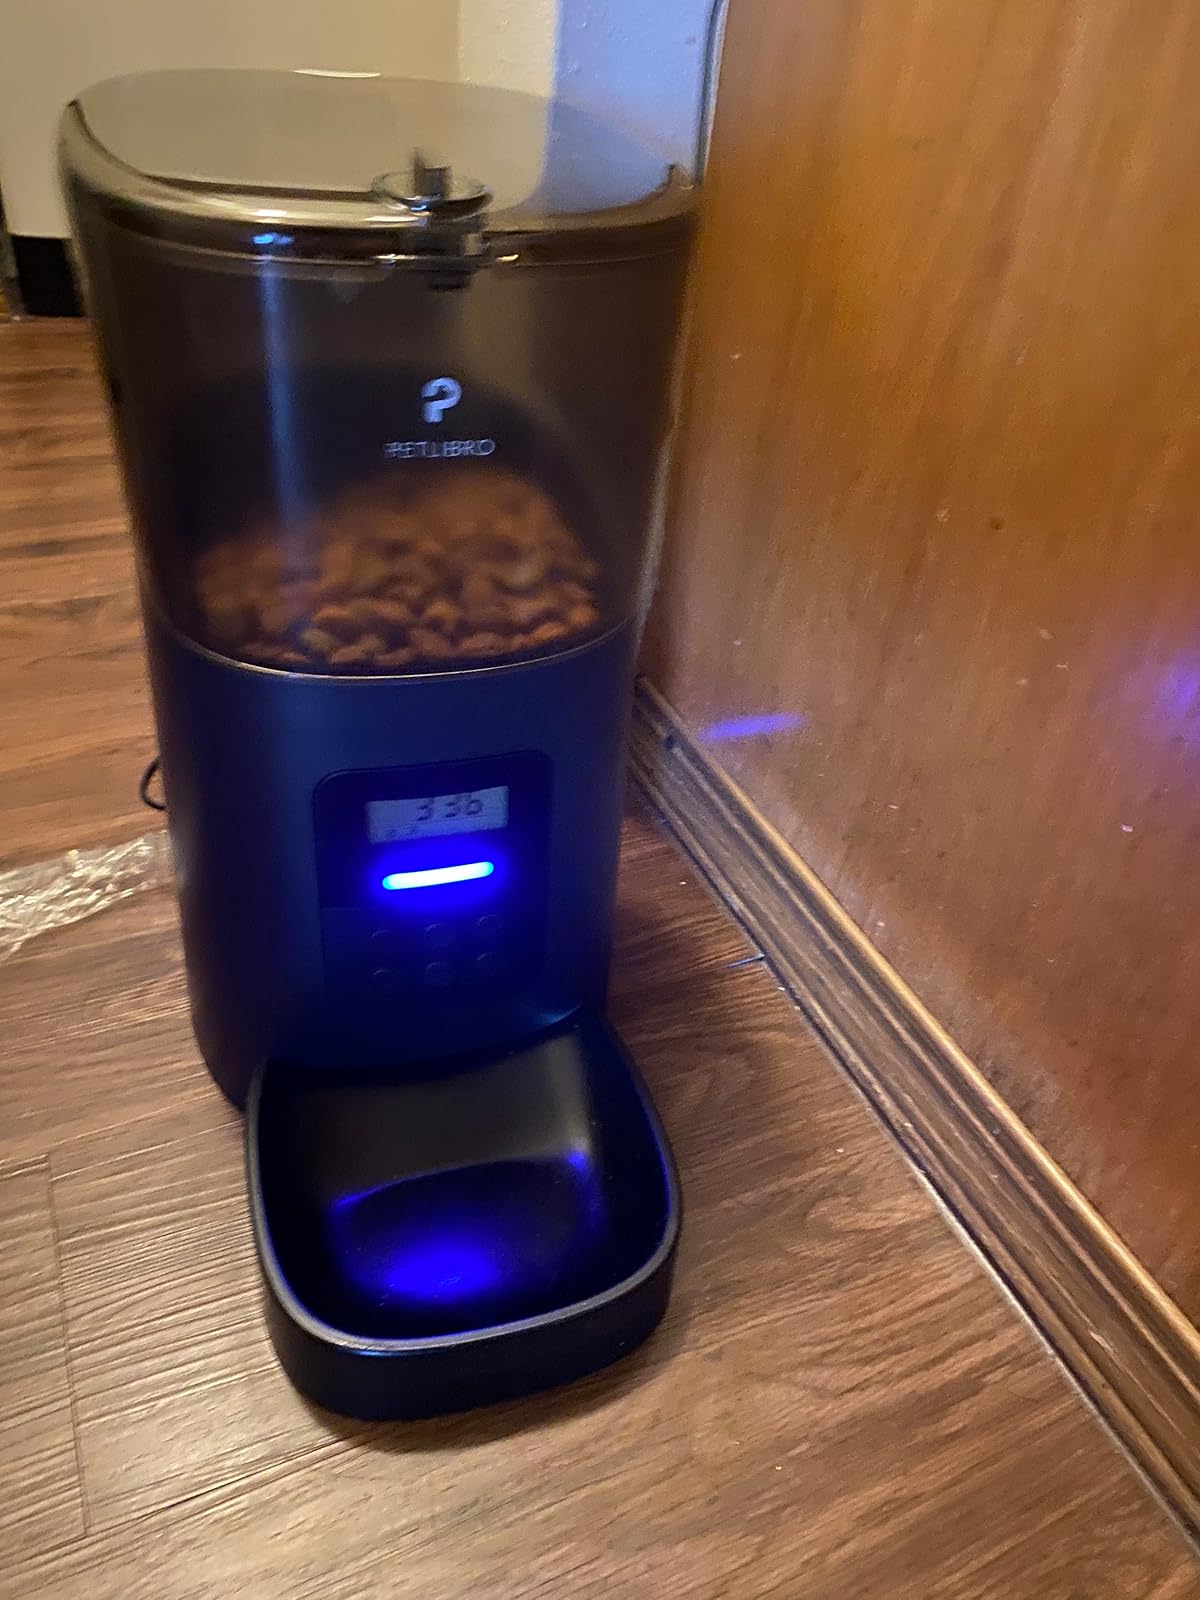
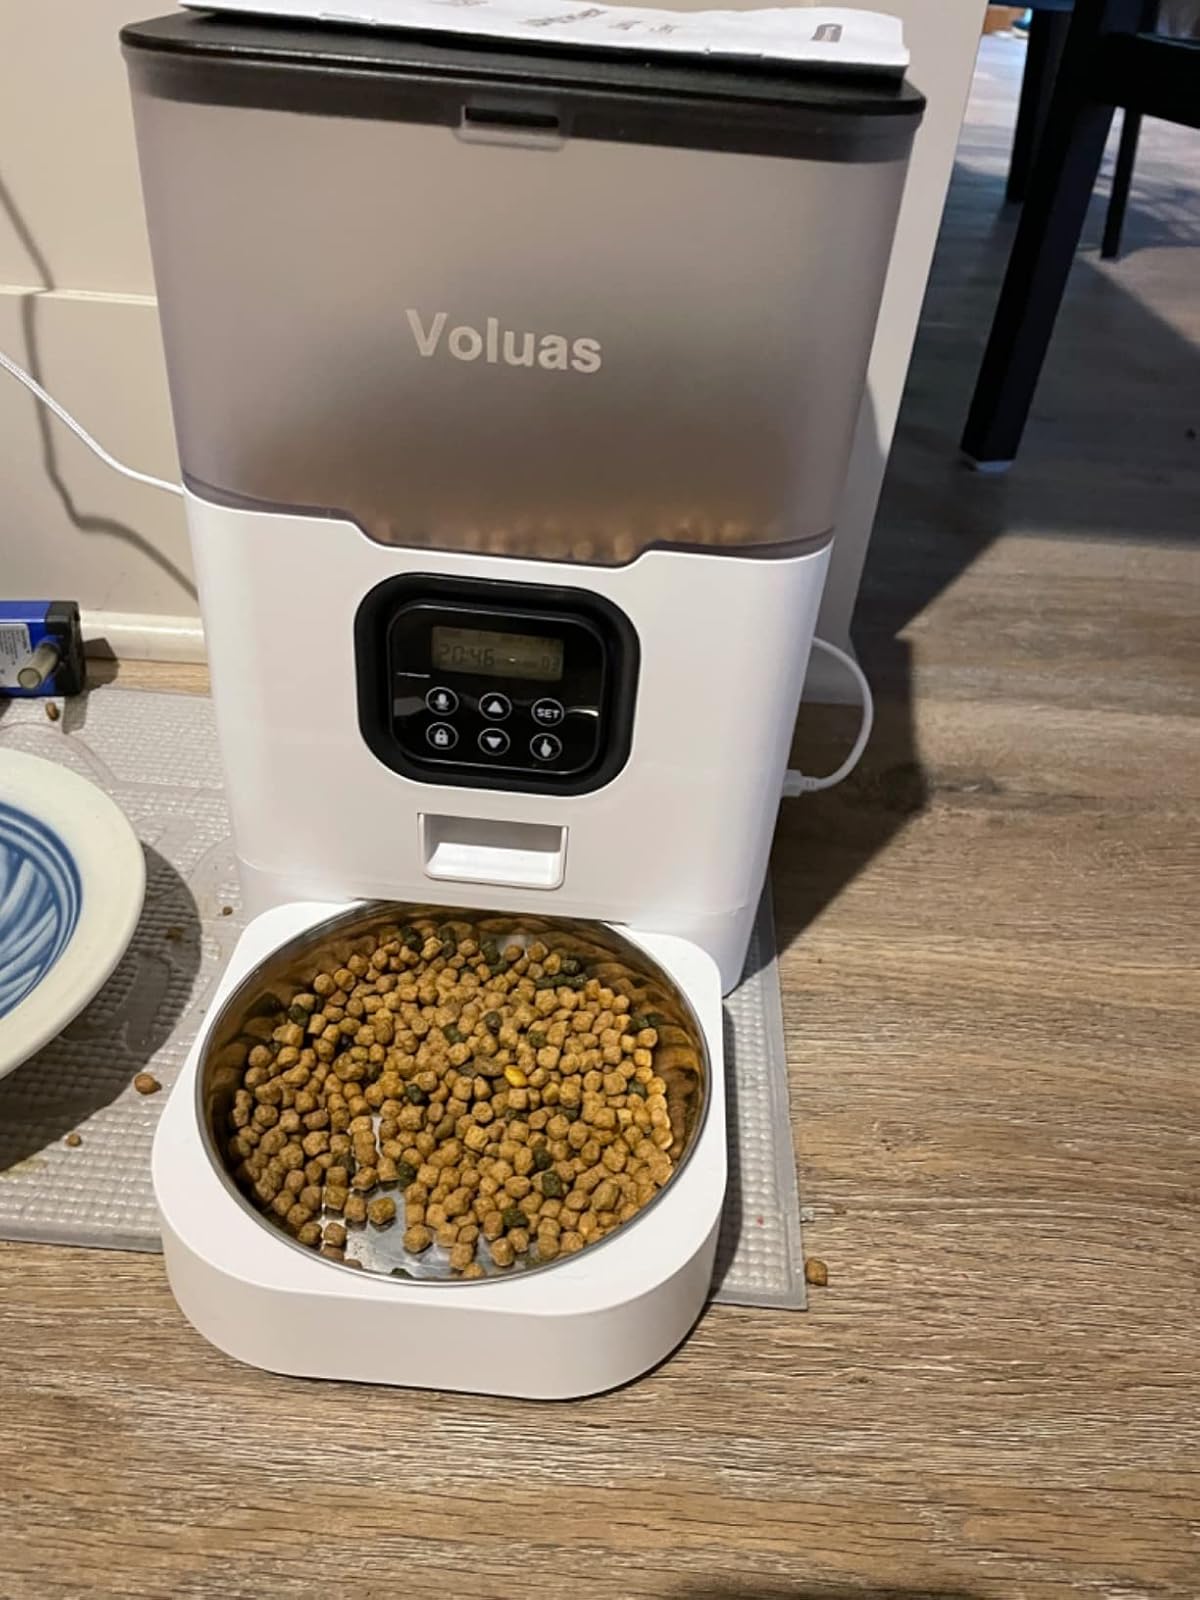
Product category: items_feeder
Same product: no